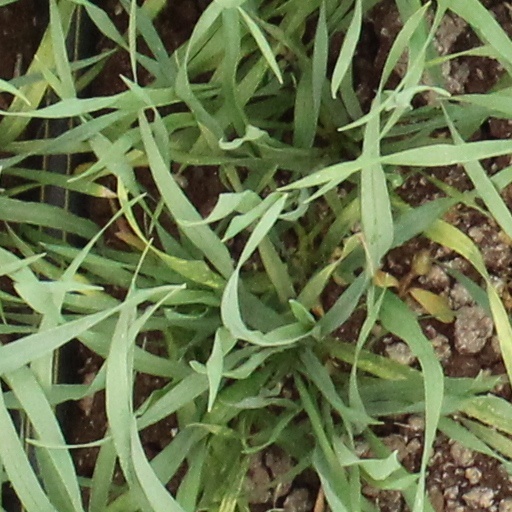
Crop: wheat